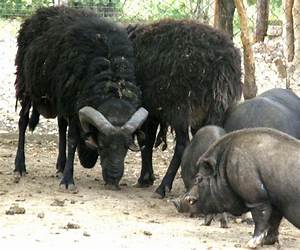
Label: sheep